Paws (band)

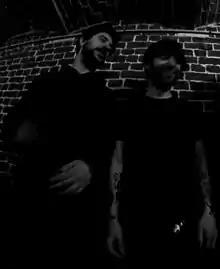

Paws are a Scottish alternative rock band formed in Glasgow in 2010. To date, they have released five studio albums via FatCat Records and Ernest Jenning.